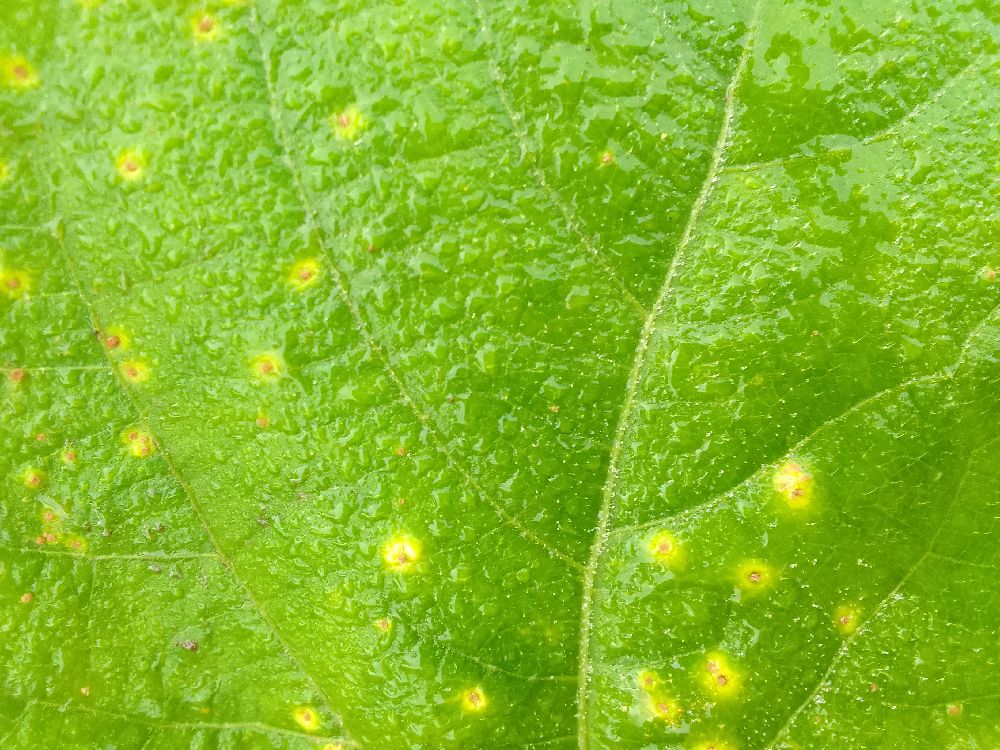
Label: rust